Carl Hart

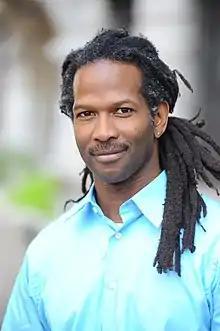
Hart in 2012

Carl L. Hart (born October 30, 1966) is an American psychologist and neuroscientist, working as the Mamie Phipps Clark Professor of Psychology (in Psychiatry) at Columbia University. Hart is known for his research on drug abuse and drug addiction, his advocacy for the legalization of recreational drugs, and his recreational use of drugs. Hart became the first tenured African-American professor of sciences at Columbia University. He is the author of two books for the general public, "High Price: A Neuroscientist's Journey of Self-Discovery that Challenges Everything You Know about Drugs and Society" (2013) and "" (2021)"."